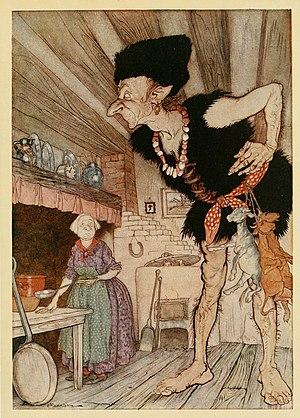
Arthur Rackham, est un artiste britannique, illustrateur de nombreux livres.
Jack et le Haricot magique est un conte populaire anglais.